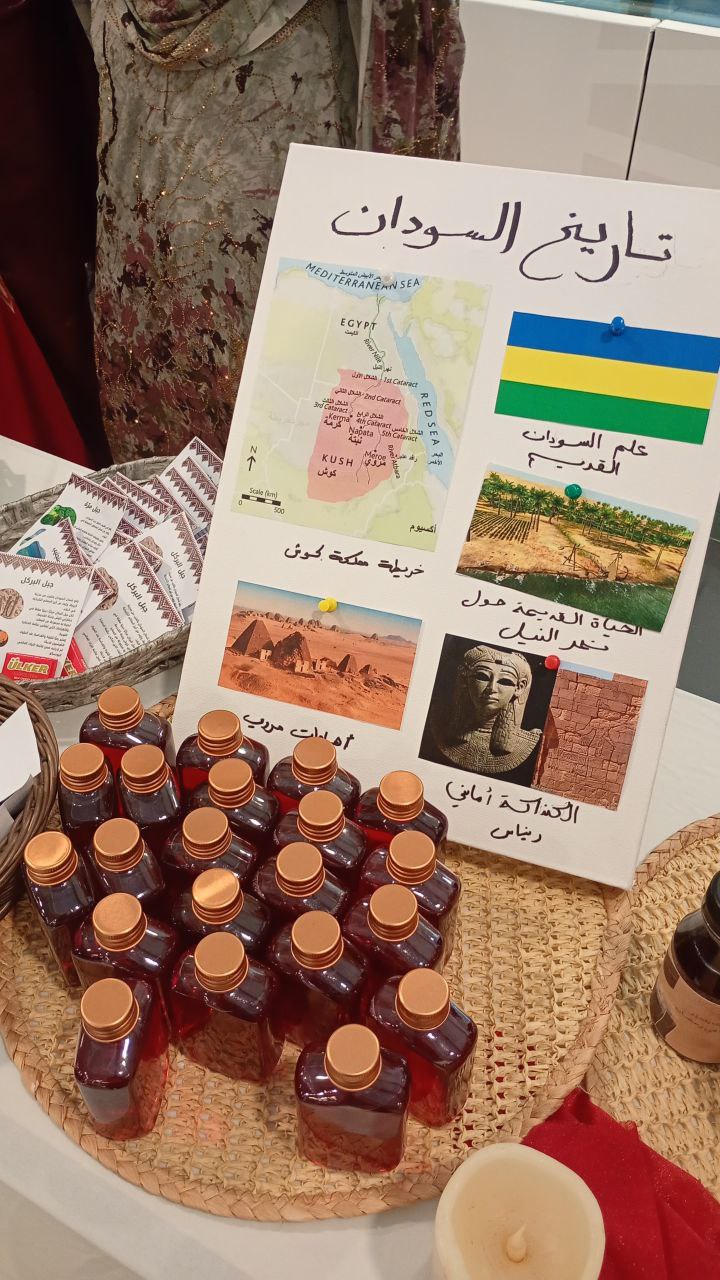
الوصف بالفصحى: لوحة تتحدث عن تاريخ السودان
الوصف بالعامية السودانية: لوحة فيها تاريخ السودان
التصنيف: Local Culture & Objects